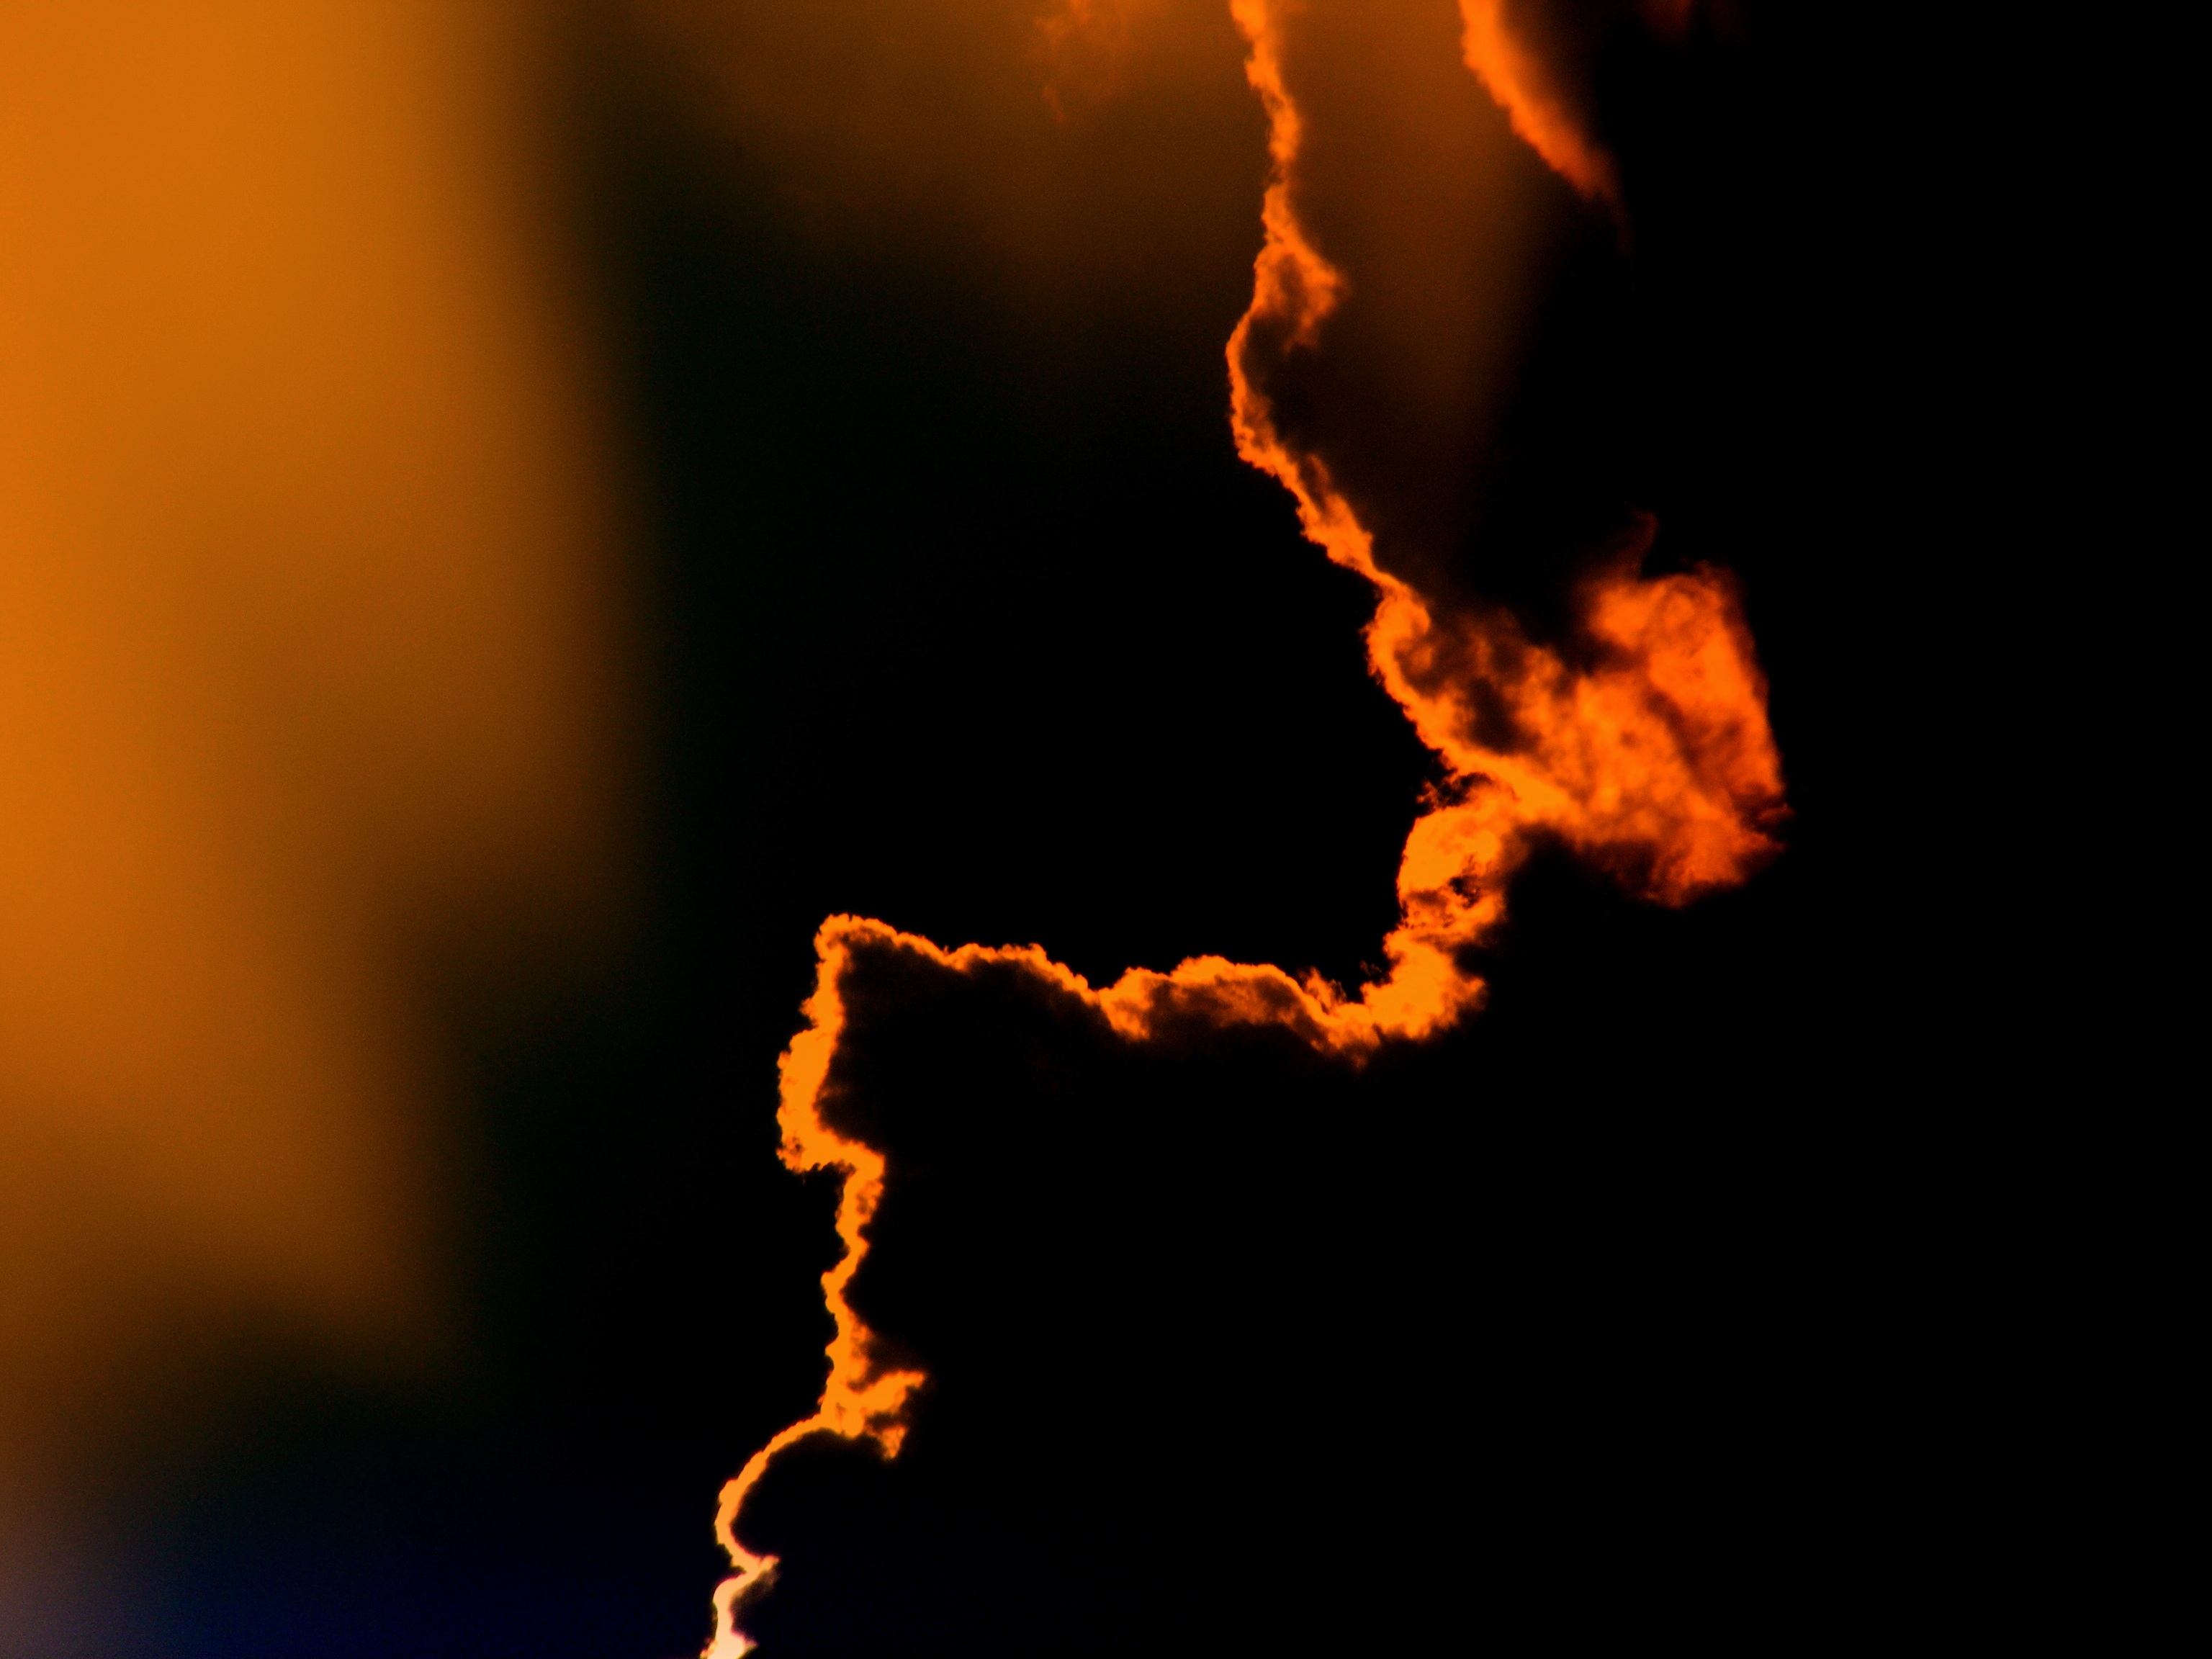
cloud, sunset, smoke, flame, fire, in the evening, font, geological phenomenon